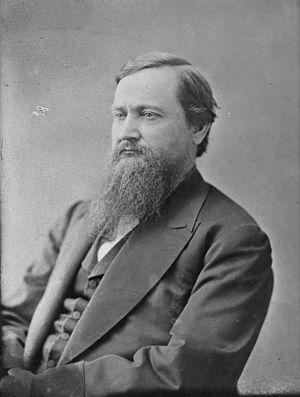
Mark Hill Dunnell, né le 2 juillet 1823 à Buxton et mort le 9 août 1904 à Owatonna, est un homme politique américain. Membre du Parti républicain, il est élu pour le Minnesota à la Chambre des représentants des États-Unis de 1871 à 1883 puis de 1889 à 1891.